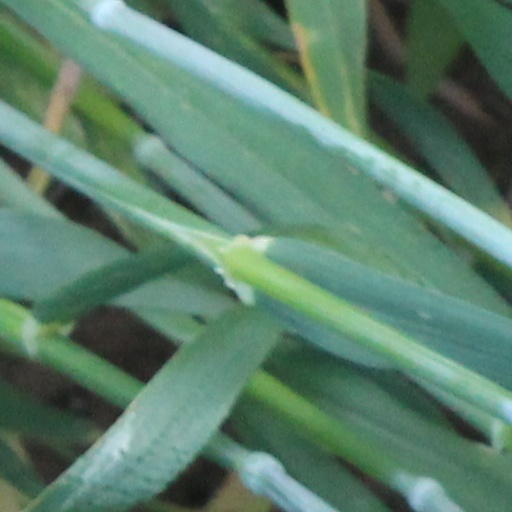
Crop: wheat